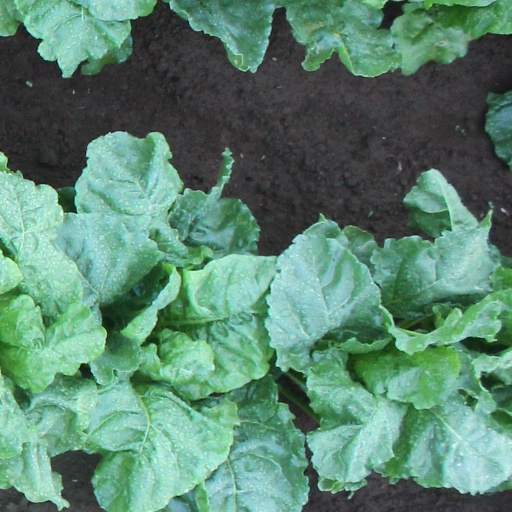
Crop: sugar beet